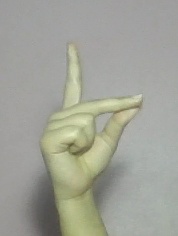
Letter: ta